Anjuna

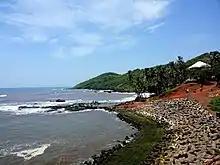
Anjuna Beach in 2015

"Anjuna Beach" is a beach in Goa, which is located 18 kilometers from Panaji and 8 kilometers to the west of Mapusa, North Goa. It is situated in Anjuna village of Bardez taluka in North Goa. The beach is part of a 30 kilometer stretch of extended beach coastline along the west coast of Goa by the Arabian Sea. The beach is known for world-class snorkeling and wildlife viewing.